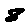
Label: 8